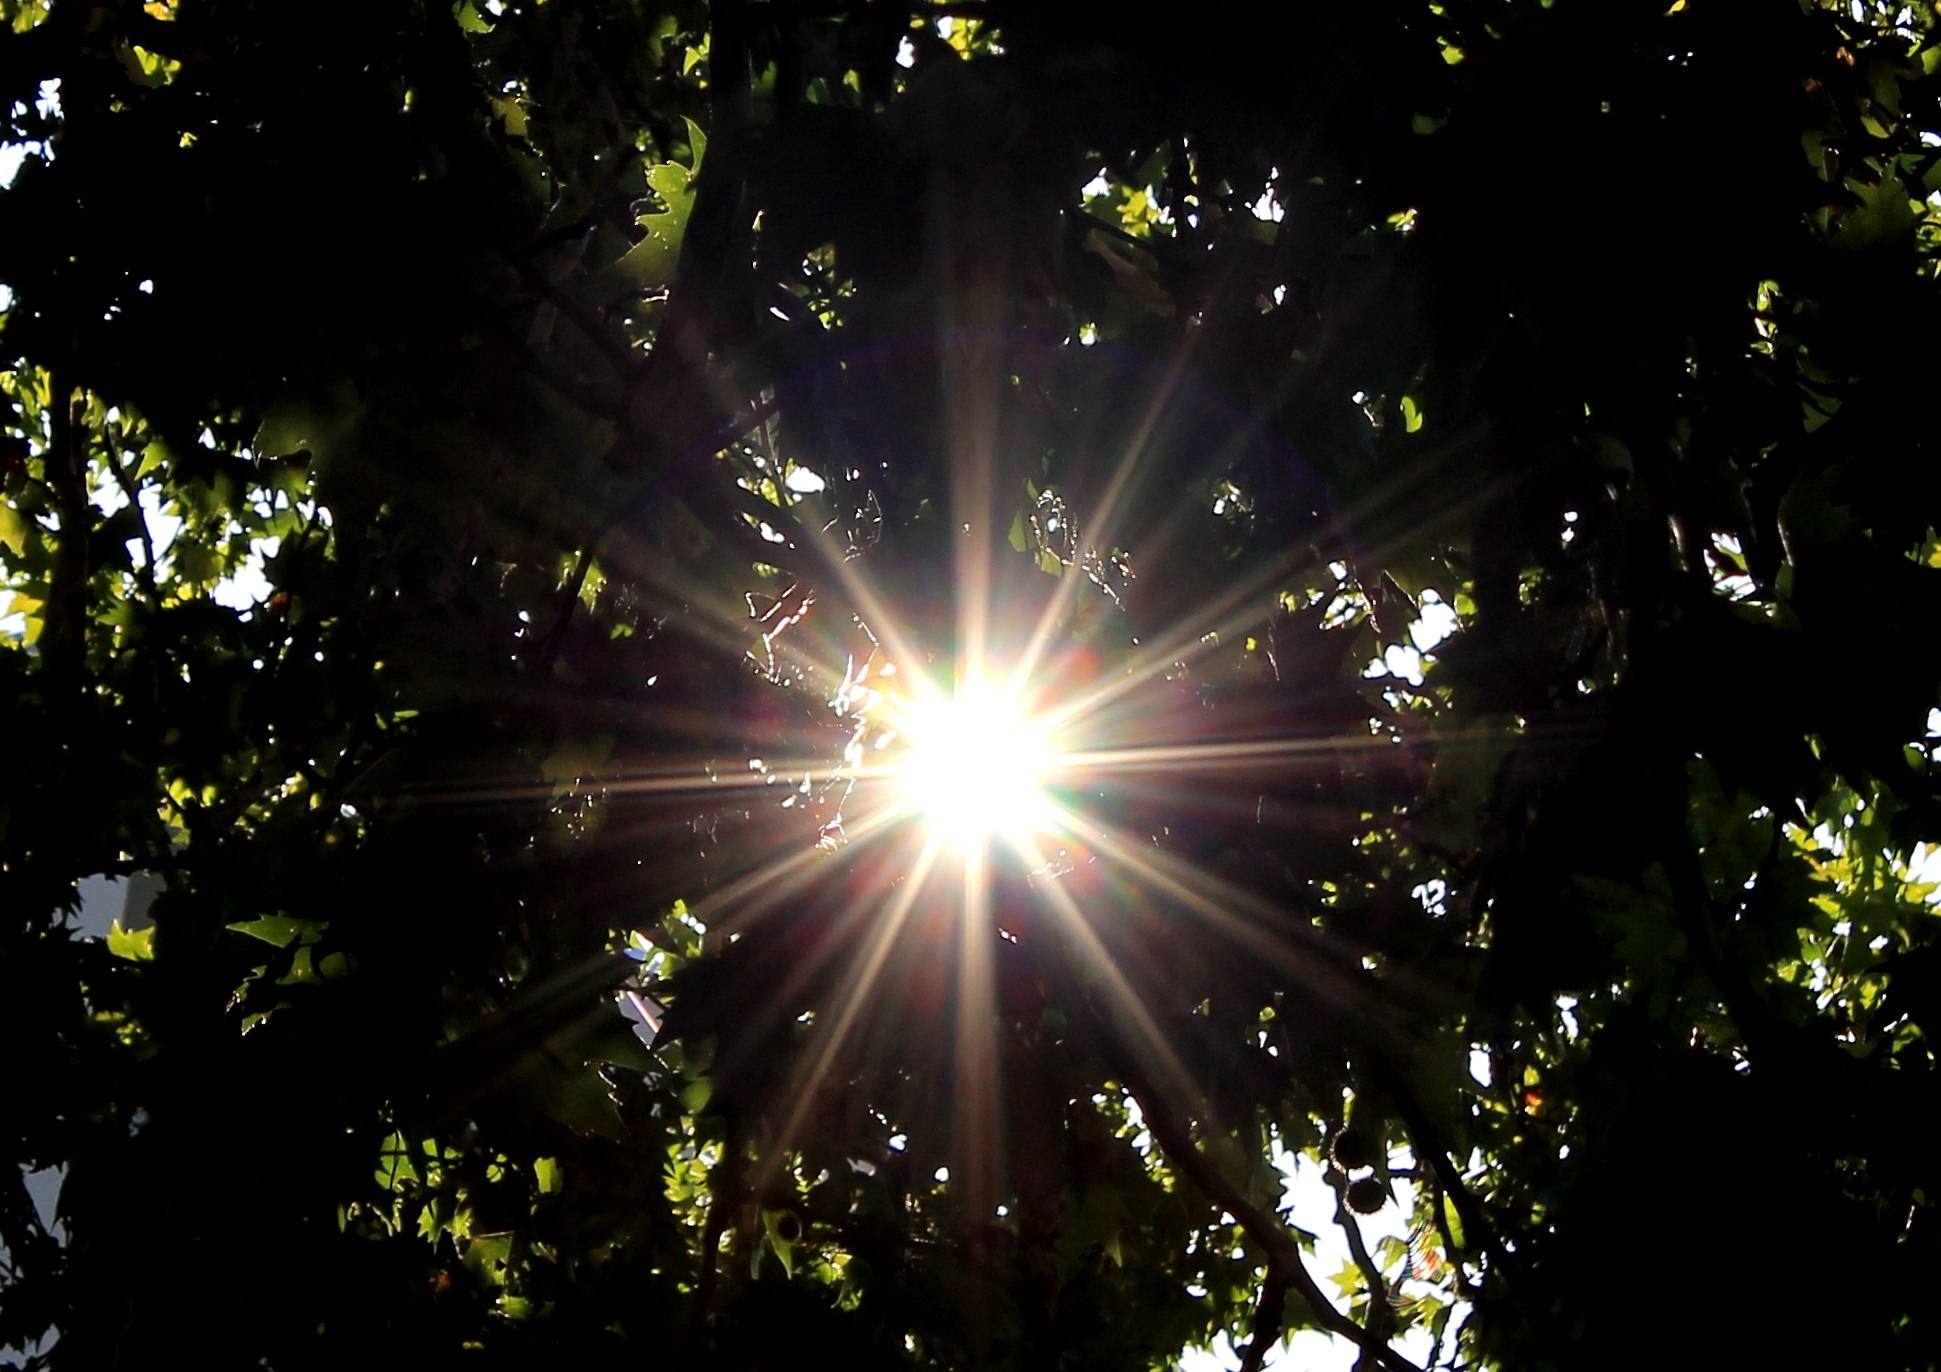
tree, light, sun, night, sunlight, sparkler, sunbeam